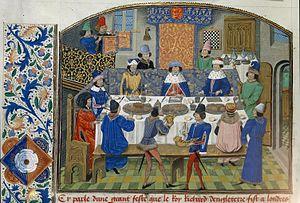
Jean de Wavrin ou Waurin, né entre 1394 et 1400, mort entre 1472 et 1475, est un homme de guerre, homme de lettres et bibliophile bourguignon.